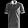
Label: T - shirt / top